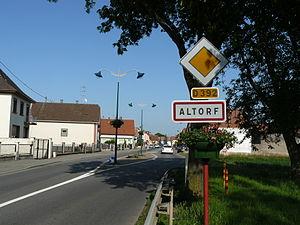
Entrée du village d'Altorf
Altorf est une commune française située dans le département du Bas-Rhin, dans la région historique et culturelle d'Alsace nouvellement appelée du Grand Est.